Decentralization

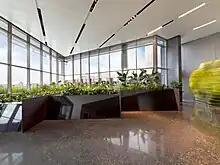
The Living Machine installation in the lobby of the Port of Portland headquarters which was completed and ready for occupation May 2010. The decentralized wastewater reuse system contributed to the headquarter's certification as a LEED Platinum building by the U.S. Green Building Council.

Libertarian socialism is a political philosophy that promotes a non-hierarchical, non-bureaucratic society without private ownership in the means of production. Libertarian socialists believe in converting present-day private productive property into common or public goods. It promotes free association in place of government, non-coercive forms for social organization, and opposes the various social relations of capitalism, such as wage slavery. The term "libertarian socialism" is used by some socialists to differentiate their philosophy from state socialism, and by some as a synonym for left anarchism.